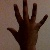
The image shows a hand gesture representing the number 5 in Indian Sign Language.